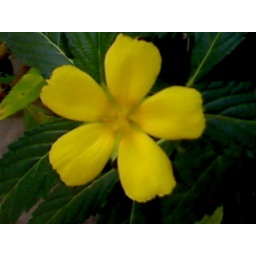
The yellow flower called 'provati'in local language in west bengal..